René-Antoine Houasse

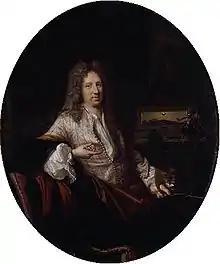
Portrait of René-Antoine Houasse by François Jouvenet

He was a pupil of Charles Le Brun, under whose direction he worked at the Manufacture des Gobelins, and with whom he worked on the decoration of the Château de Versailles. He was the director of the French Academy in Rome from 1699 to 1704.